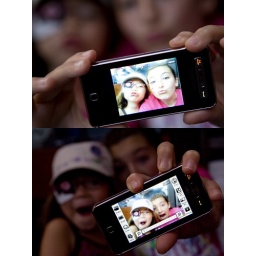
our oldest daughter and teenage friend of the family mug it up for the camera phone in Kramerbooks.